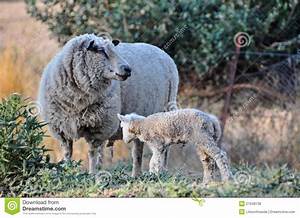
Label: sheep